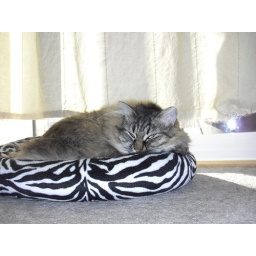
Danya relaxing in the cat bed